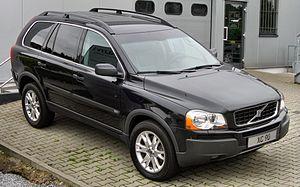
Le XC90 est un Sport utility vehicle de luxe du constructeur automobile suédois Volvo commercialisé depuis octobre 2002. La seconde génération est sortie fin 2014.